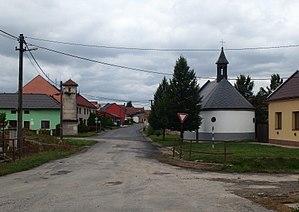
Čelechovice est une commune du district de Přerov, dans la région d'Olomouc, en République tchèque. Sa population s'élevait à 121 habitants en 2018.